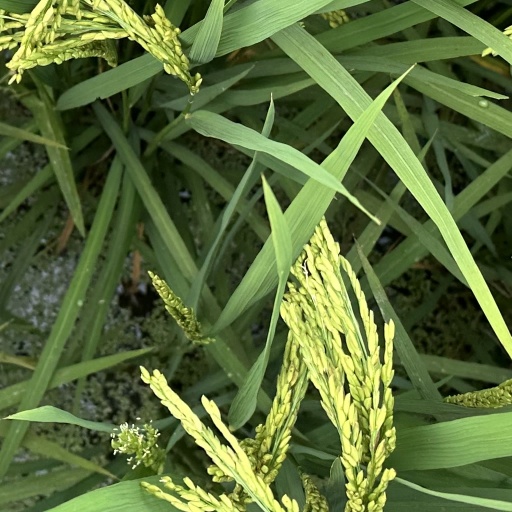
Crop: rice